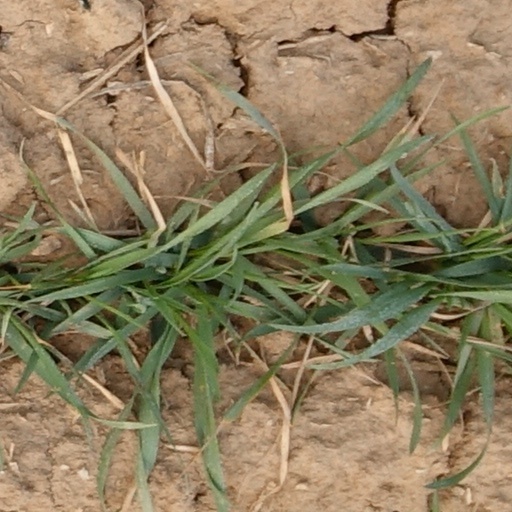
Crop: wheat